CHKT

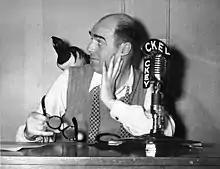
Announcer Mickey Lester at CKEY in 1955

The forerunner of CKEY first signed on the air on May 5, 1925. Its call sign was CKCL, broadcasting on 840 kilocycles, and owned by the Dominion Battery Company. As with many radio stations in the early years of radio broadcasting, the station changed frequencies a number of times in its first years of operation. It settled on 580 kHz frequency in 1931.